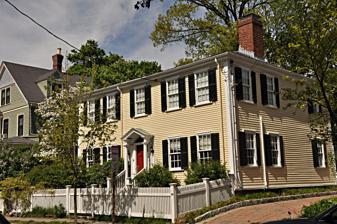
Building: David Frost House
Country: United States of America
Year built: 1815
Historic house in Massachusetts, United States United States historic place David Frost House U.S. National Register of Historic Places Show map of Massachusetts Show map of the United States Location Cambridge, Massachusetts Coordinates 42°23′0.1″N 71°07′19.7″W / 42.383361°N 71.122139°W / 42.383361; -71.122139 Built 1815 Architectural style Federal MPS Cambridge MRA NRHP reference No. 83000801 Added to NRHP June 30, 1983 The David Frost House is an historic house at 26 Gray Street in Cambridge, Massachusetts .  It is a 2 + 1 ⁄ 2 -story wood-frame house, five bays wide, with twin interior chimneys and a typical Federal period center-hall plan.  It was built in 1815, and was originally located on Massachusetts Avenue , then a relatively rural area.  It was relocated to its present site in 1889, when Massachusetts Avenue became a desirable location to build larger, more fashionable houses, after the arrival of public transit. The house was built in 1815 and added to the National Register of Historic Places in 1983. See also National Register of Historic Places listings in Cambridge, Massachusetts References